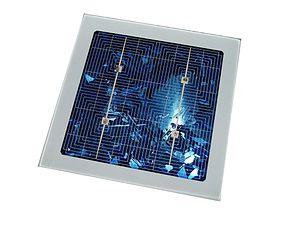
Technologies Énergies Nouvelles, Énergies Renouvelables, Rhône-Alpes, Drôme, Isère, Savoie et Haute-Savoie est un pôle de compétitivité inauguré en 2005.
Une cellule photovoltaïque, ou cellule solaire, est un composant électronique qui, exposé à la lumière, produit de l’électricité grâce à l’effet photovoltaïque. La puissance obtenue est proportionnelle à la puissance lumineuse incidente et dépend du rendement de la cellule. Celle-ci délivre une tension continue et un courant la traverse dès qu'elle est connectée à une charge électrique.